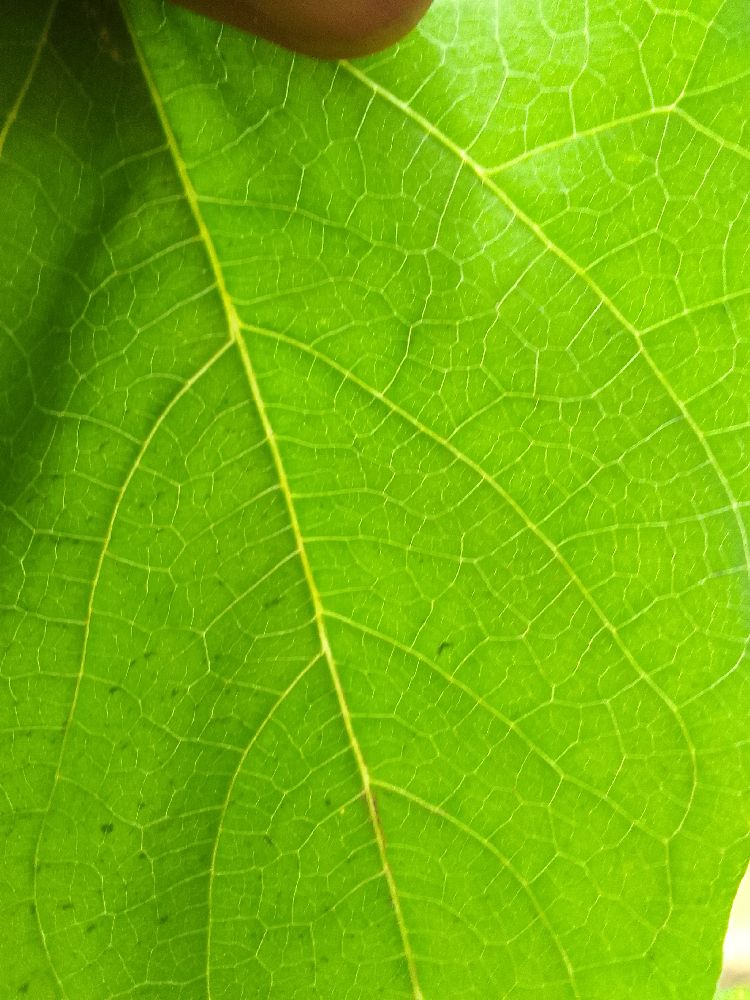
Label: healthy